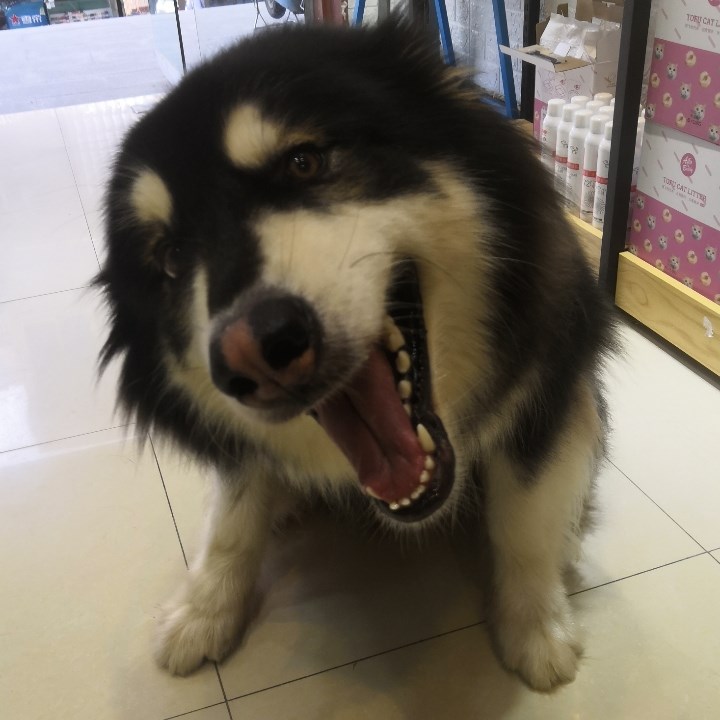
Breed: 1324-n000004-malamute